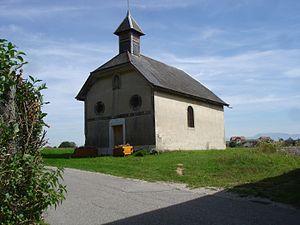
2010 Photo chapelle
La chapelle de Poisu, autrefois appelée Notre Dame du Sacré-Cœur, est une chapelle catholique bâtie au XVIIᵉ siècle dans le hameau de Poisu à Moye dans le département de la Haute-Savoie et la région Auvergne-Rhône-Alpes.